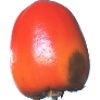
Label: Kaki 1